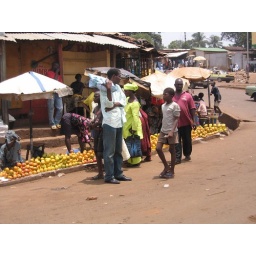
lemon and orange sellers by the street corner